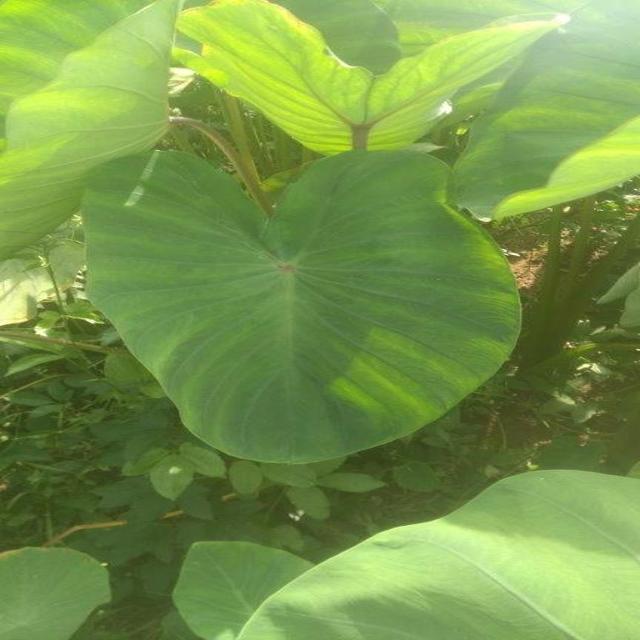
Label: Healthy